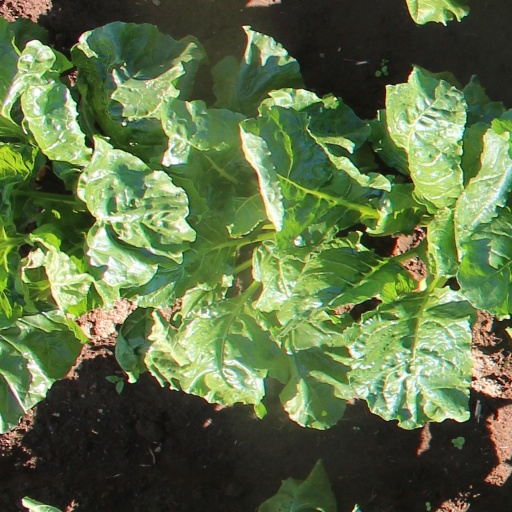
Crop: sugar beet